City of Dreams (casino)

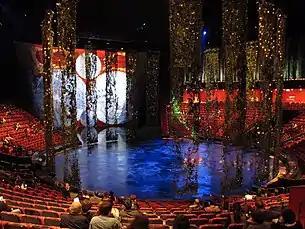
Dancing Water Theatre, a purpose-built theater for "The House of Dancing Water", 2013

Melco Resorts & Entertainment Limited announced in 2019 that City of Dreams' hotels would undergo a revamp. The project includes a renovation of the Nüwa, three new luxury villas at the Morpheus, and a rebranding of The Countdown Hotel. By April 2019, "The House of Dancing Water" was the oldest running show on the Cotai Strip and had been seen by around 5 million spectators. In 2019, "The House of Dancing Water" production was purchased entirely by Melco Resorts from Dragone Macau Limitada, with Dragone retained as artistic director. After closing for a year for renovations, the Nüwa hotel reopened on March 31, 2021 with 300 hotel units, 33 of which were luxury villas. In August 2021, "Inside Asian Gaming" reported that the resort had seen its quarterly operating revenue increase from US$120.8 million in 2020 to $363.8 million in 2021. This comprised over half of Melco Resort's $530.8 million revenue for the quarter overall. In early October 2021, a government mandate temporarily closed all of Macau's entertainment venues, including City of Dreams's Club Cubic venue. Melco Resorts announced on October 8, 2021 Club Cubic would be rebranded and that it would take over operations and management from the current operators. The club's new name was afterwards announced as Para Club.